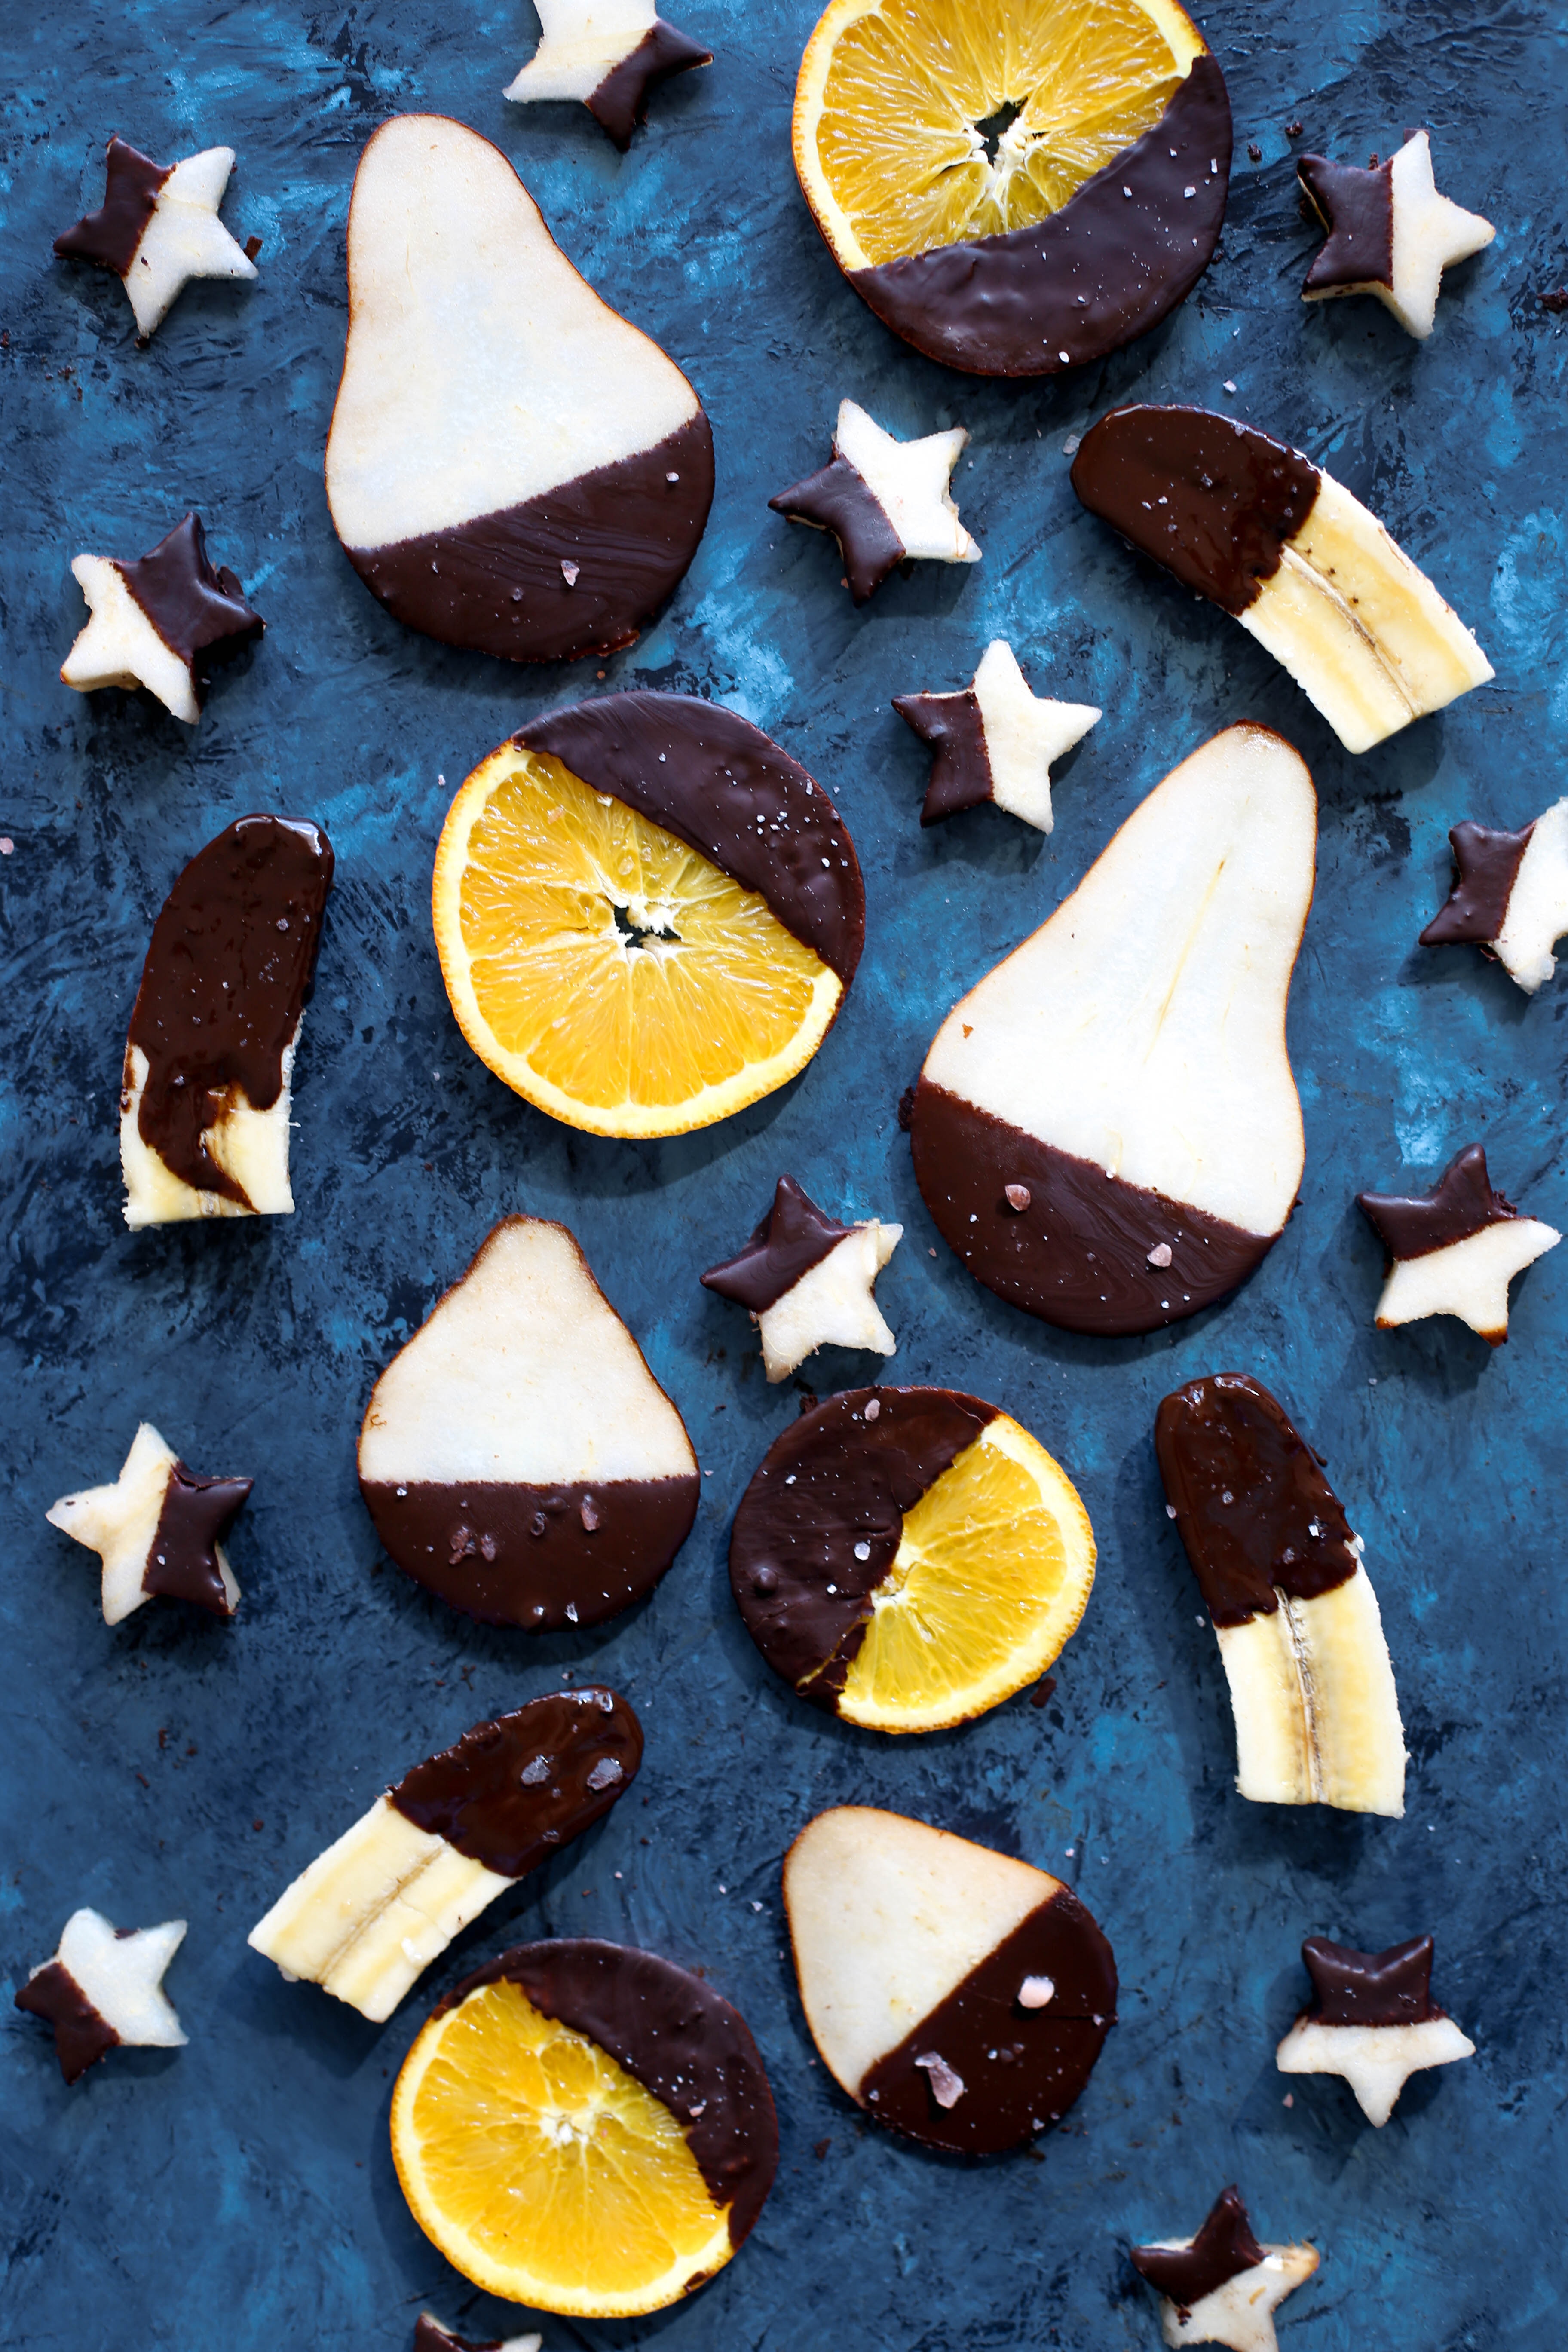
food, cuisine, dish, orange, ingredient, citrus, chocolate, produce, recipe, dessert